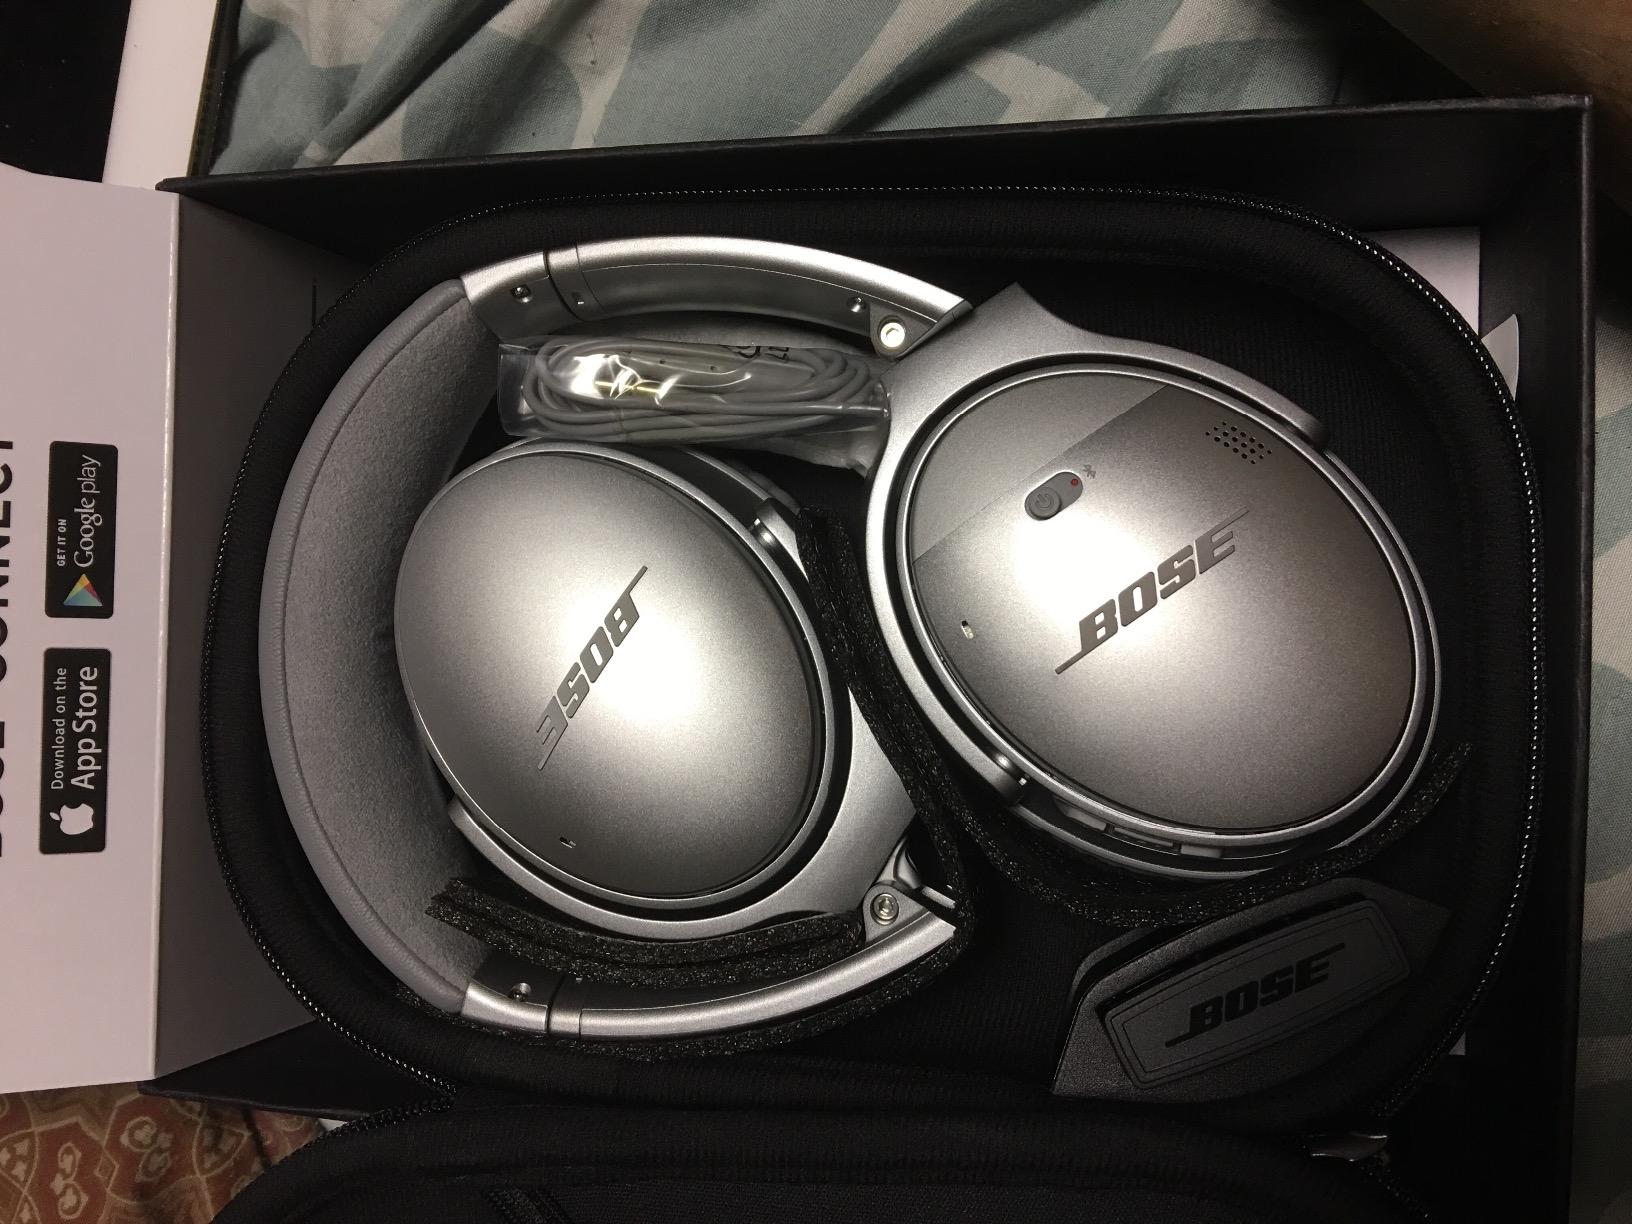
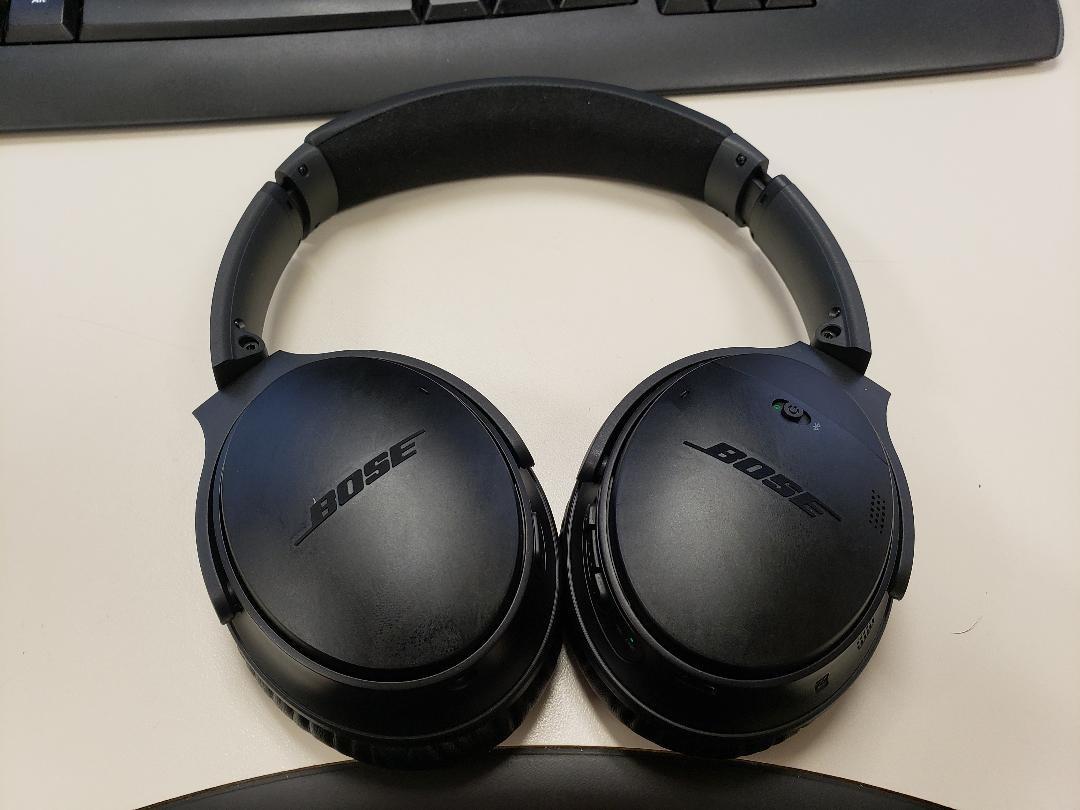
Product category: headphones
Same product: no